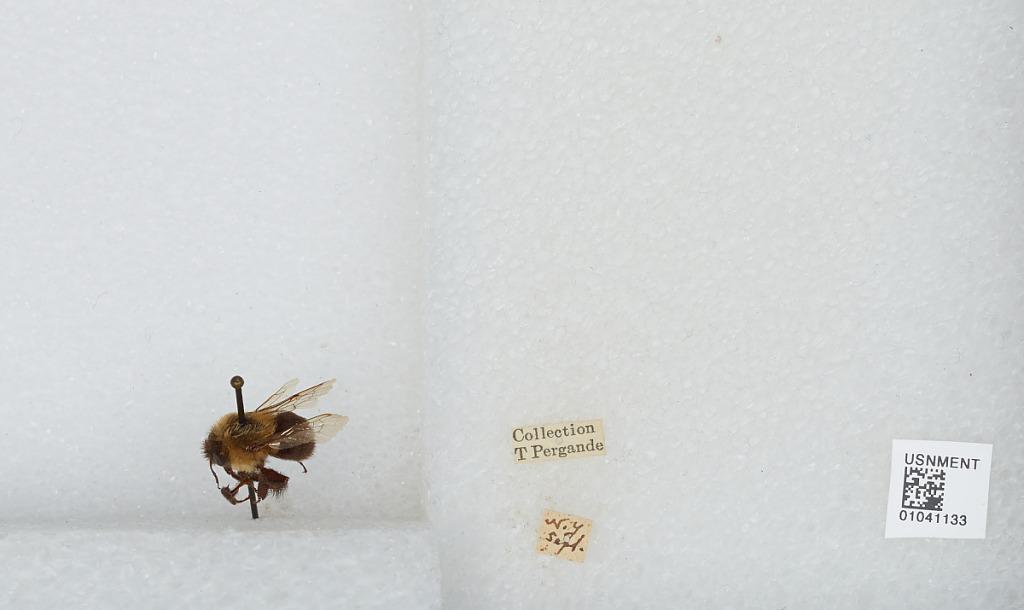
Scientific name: Bombus sp.
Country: United States
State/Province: New York